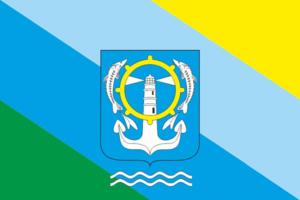
Henitchesk ou Guenitchesk est une ville et un port de l'oblast de Kherson, en Ukraine, et le centre administratif du raïon de Henitchesk. Sa population s'élevait à 20 353 habitants en 2013.